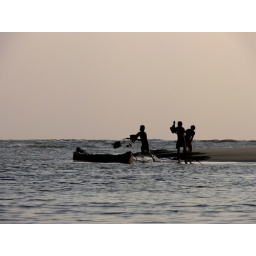
the sand being collected in the boat , maybe to help build a home elsewhere